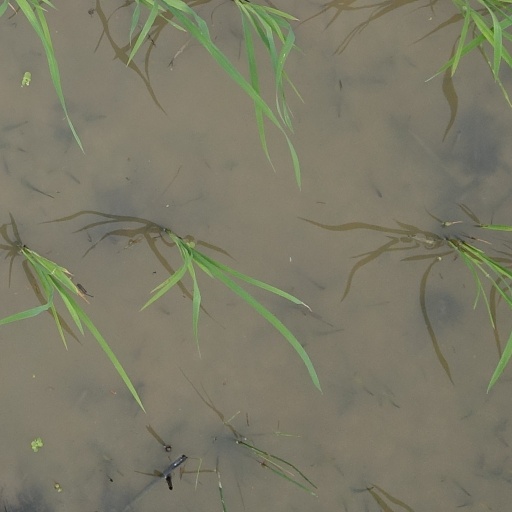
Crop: rice